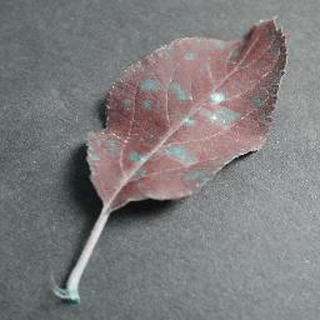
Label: apple_cedar_apple_rust